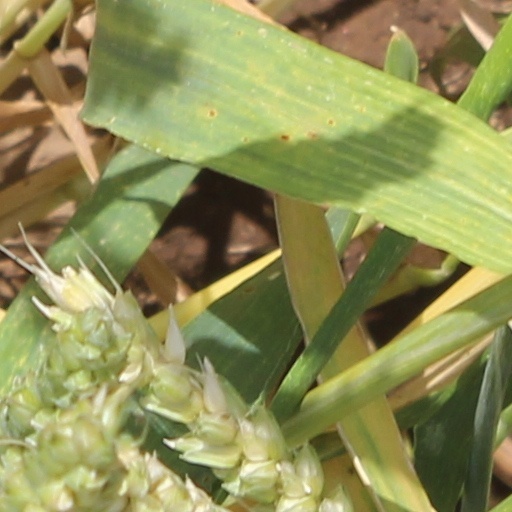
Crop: wheat